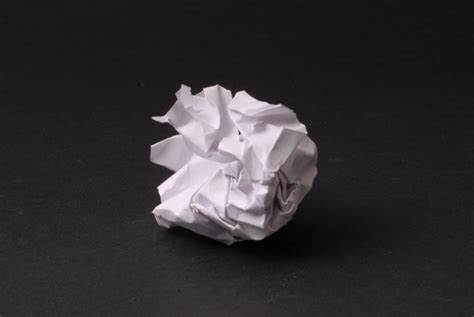
Waste category: paper